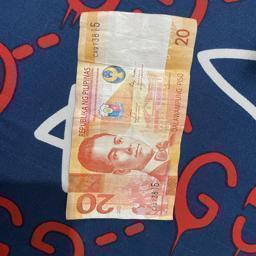
Label: 20_Old_Front